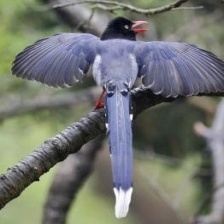
Species: TAIWAN MAGPIE
Scientific name: UROCISSA CAERULEA
ImageNet parent category: magpie